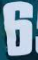
Number: 6